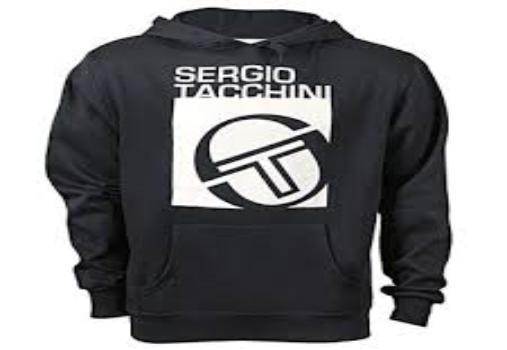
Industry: Clothes